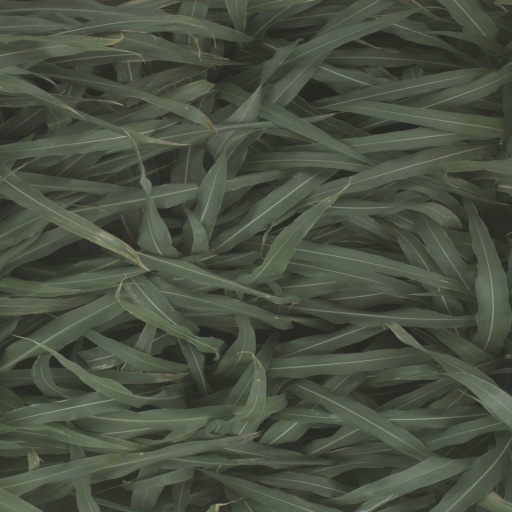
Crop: sorghum